List of IF Elfsborg records and statistics

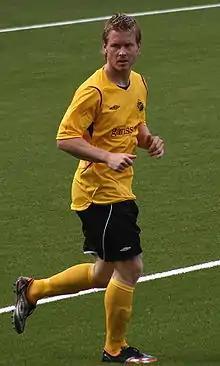
Fredrik Berglund being one of the top-ten scorers.

"Competitive matches only, includes appearances as substitute. Numbers in brackets indicate goals scored."